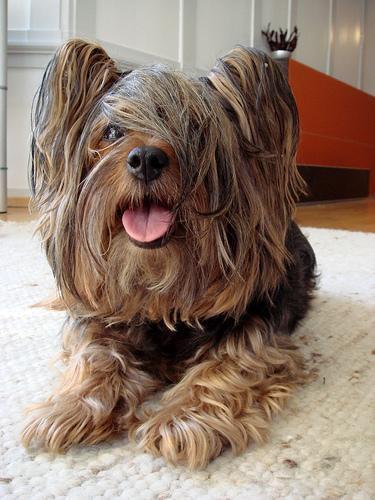
silky_terrier